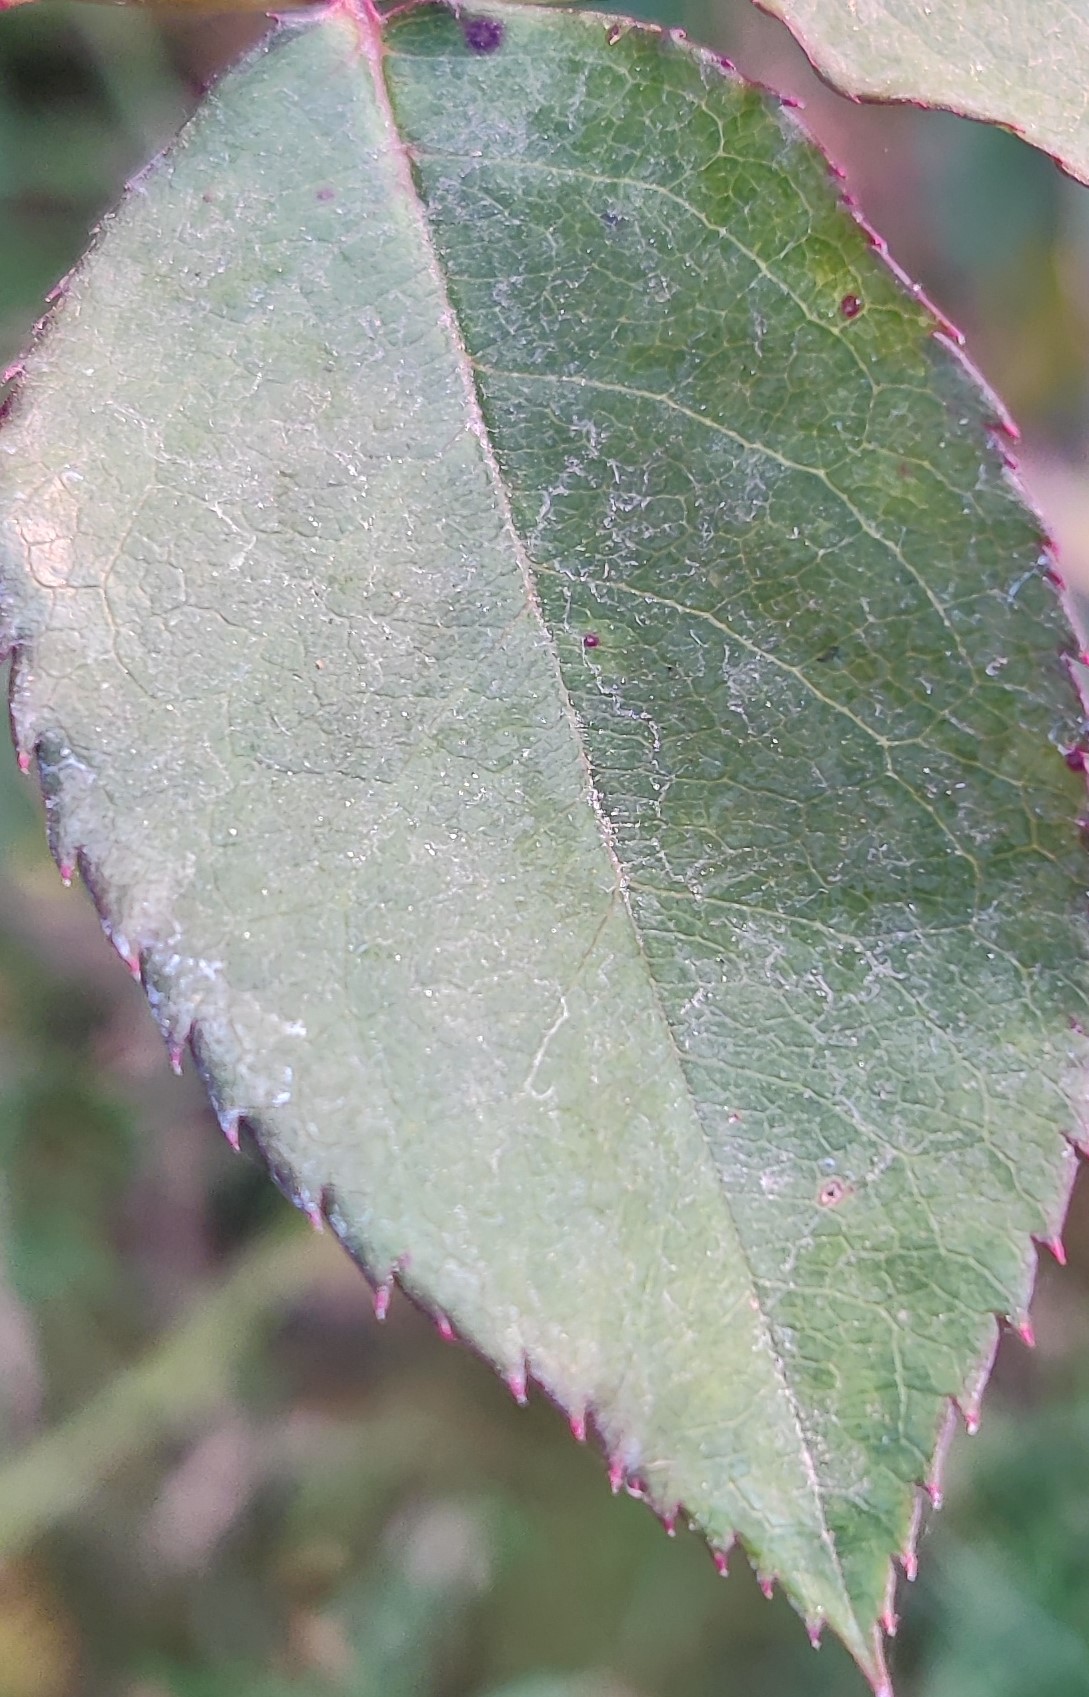
Label: Fresh Leaf